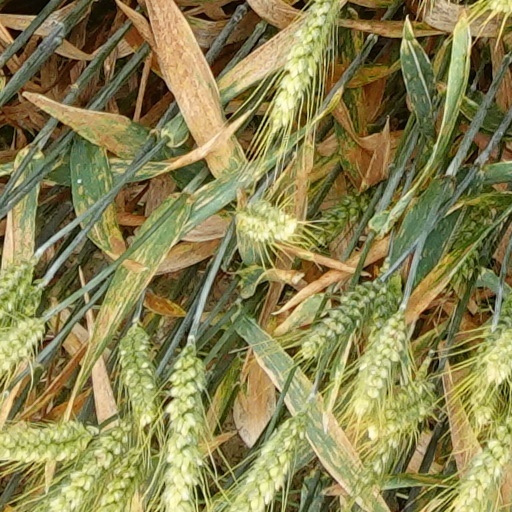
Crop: wheat